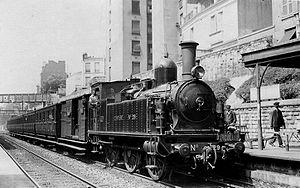
La locomotive Boer Ceinture n° 29 en tête d'un train sur la ligne de petite ceinture.